Barbet (dog breed)

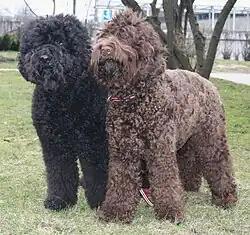
Two barbet females

The barbet is a prototypic water dog, with a long, woolly, and curly coat. Their coats grow continuously and must be trimmed and groomed regularly, otherwise the coat can become matted.